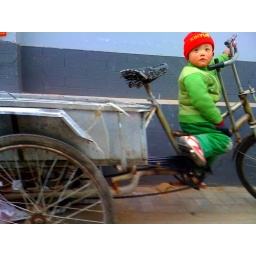
boy in red hat on bike in Beijing hutong